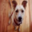
Label: dog